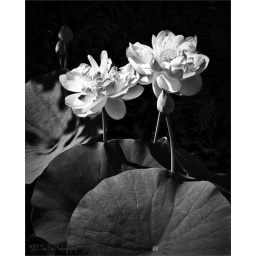
The lotus blossom grows in dirty water but rises above it.